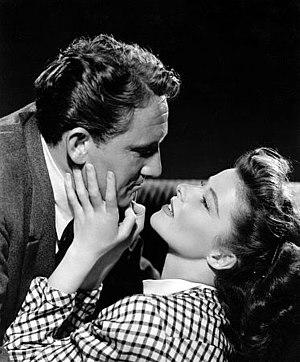
Katharine Hepburn [ˈkæθrɪn ˈhɛpˌbɝn], née le 12 mai 1907 à Hartford et morte le 29 juin 2003 à Old Saybrook, est une actrice américaine.